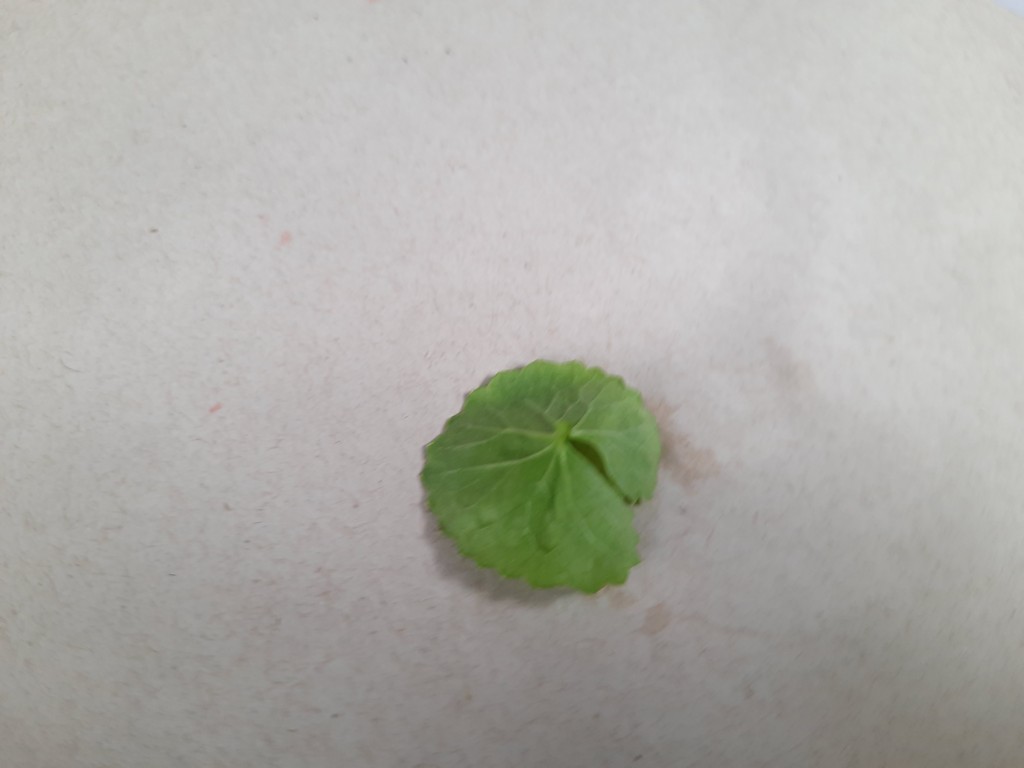
Label: Healthy